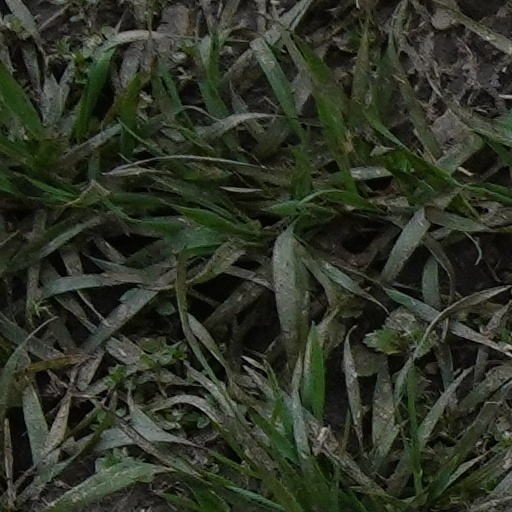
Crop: wheat